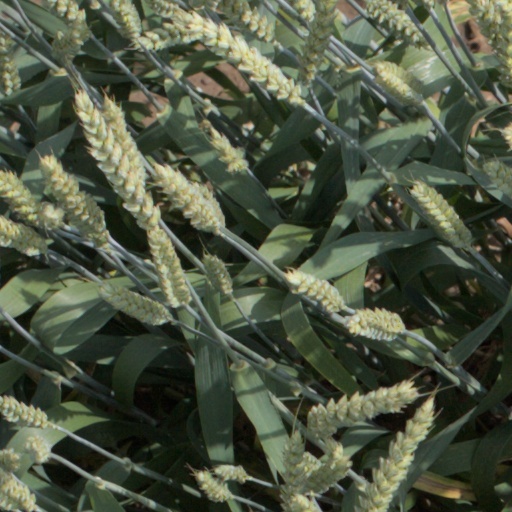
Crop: wheat